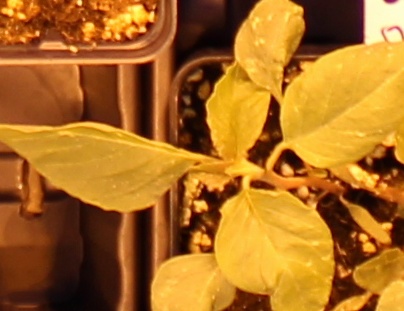
Label: Redroot Pigweed